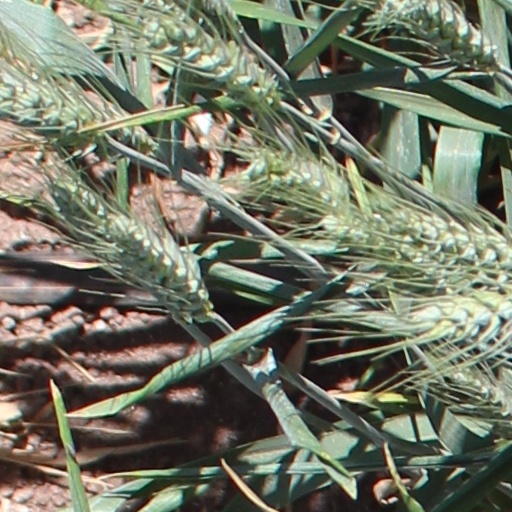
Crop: wheat